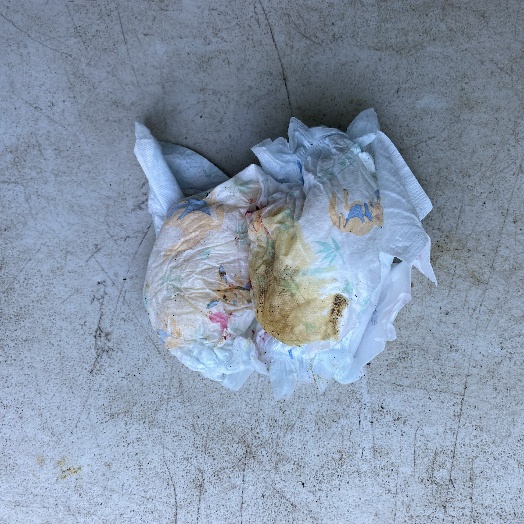
Label: Miscellaneous Trash